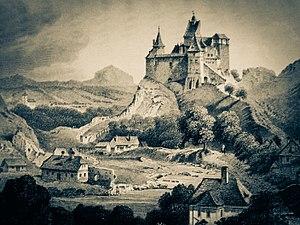
L’histoire de la Transylvanie comprend :
Le château de Bran près de Brașov en Transylvanie non loin de la limite avec la Valachie est un monument historique classé et un lieu touristique de Roumanie.